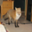
Label: fox